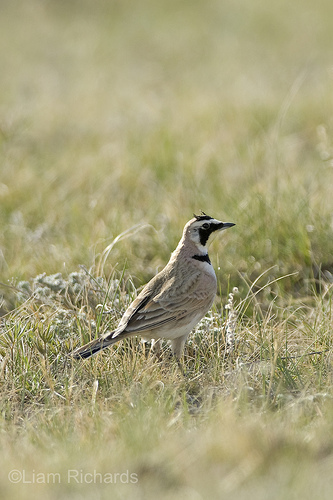
this bird has a black crown, white nape, black cheek patch, and appears to have an all-white belly and breast.
this bird has a black cheek patch and throat, and white belly and vent along with light brown, grey and black wings.
this is a brown bird with a white had and a black nape.
this is a tan bird with a black throat and and crown.
bird with black eye and beak, with light brown wing, tarsus and thigh, dark brown inner and outer rectrices
this bird has a relatively long neck and legs.
this bird is white and black in color, with a sharp black beak.
this bird has wings that are grey and has a white bellya white bird with light gray wings, black tail and crown, black bill.
this bird is brown and white in color, and has a black beak.
Species: Horned Lark